Jacques André

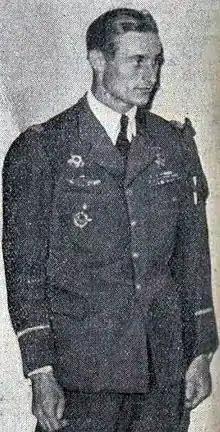
Jacques André in May 1946.

Jacques André (25 February 1919 – 2 April 1988) was a French fighter pilot in the Normandie-Niemen Regiment, which flew on the Eastern Front of World War II. He was one of four French citizens awarded the title Hero of the Soviet Union.